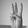
ASL letter: W